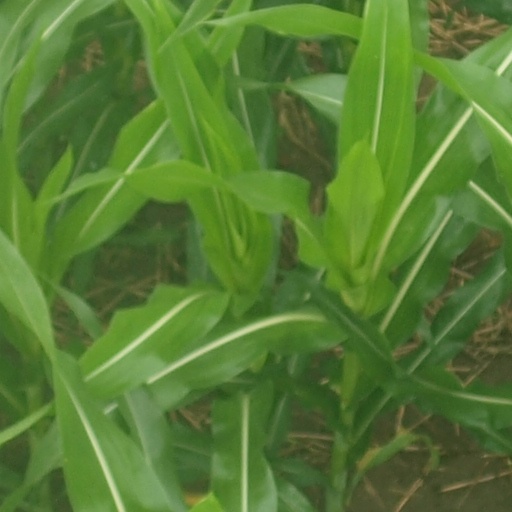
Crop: maize; corn